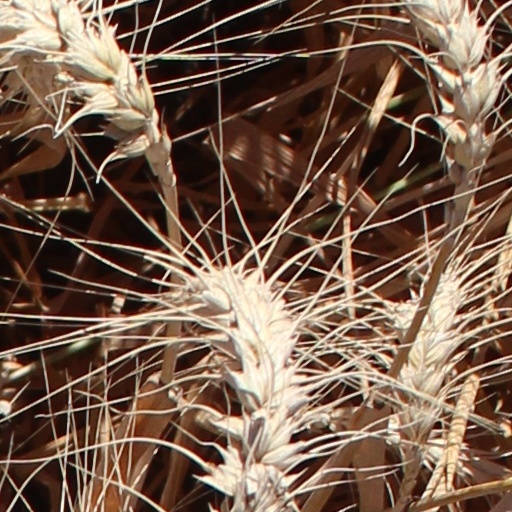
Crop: wheat